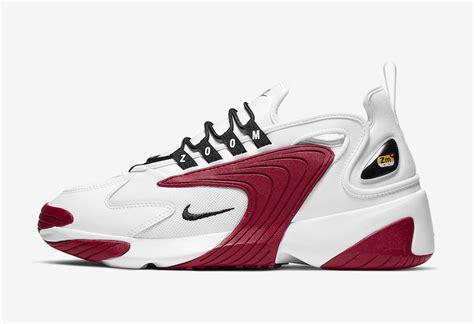
Brand: Nike
Model: Zoom 2K